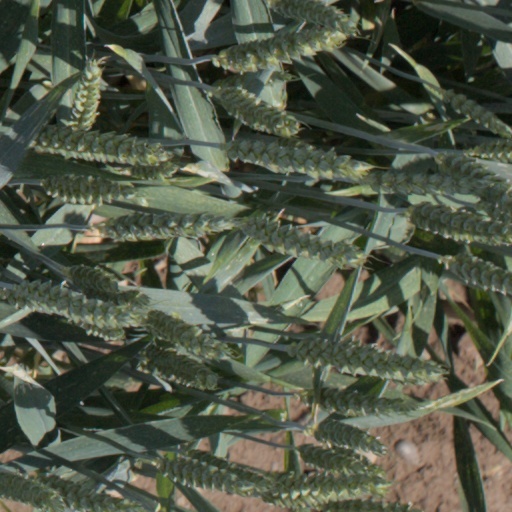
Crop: wheat